Student-centered learning

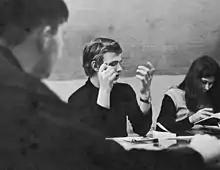
A student-centered class at Shimer College

Student-centered learning environments have been shown to be effective in higher education. They have been defined specifically within higher education as both a mindset and a culture within a given educational institution and as a learning approach broadly related to, and supported by, constructivist theories of learning. They are characterised by innovative methods of teaching which aim to promote learning in communication with teachers and other learners and which take students seriously as active participants in their own learning and foster transferable skills such as problem-solving, critical thinking, and reflective thinking. The revised European Standards and Guidelines for Quality Assurance (ESG) approved by the Ministerial Conference in Yerevan on 15 May 2015 include the following passage on student-centred learning: "Institutions should ensure that the programmes are delivered in a way that encourages students to take an active role in creating the learning process, and [should ensure] that the assessment of students reflects this approach."